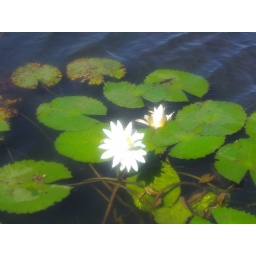
White flower in water